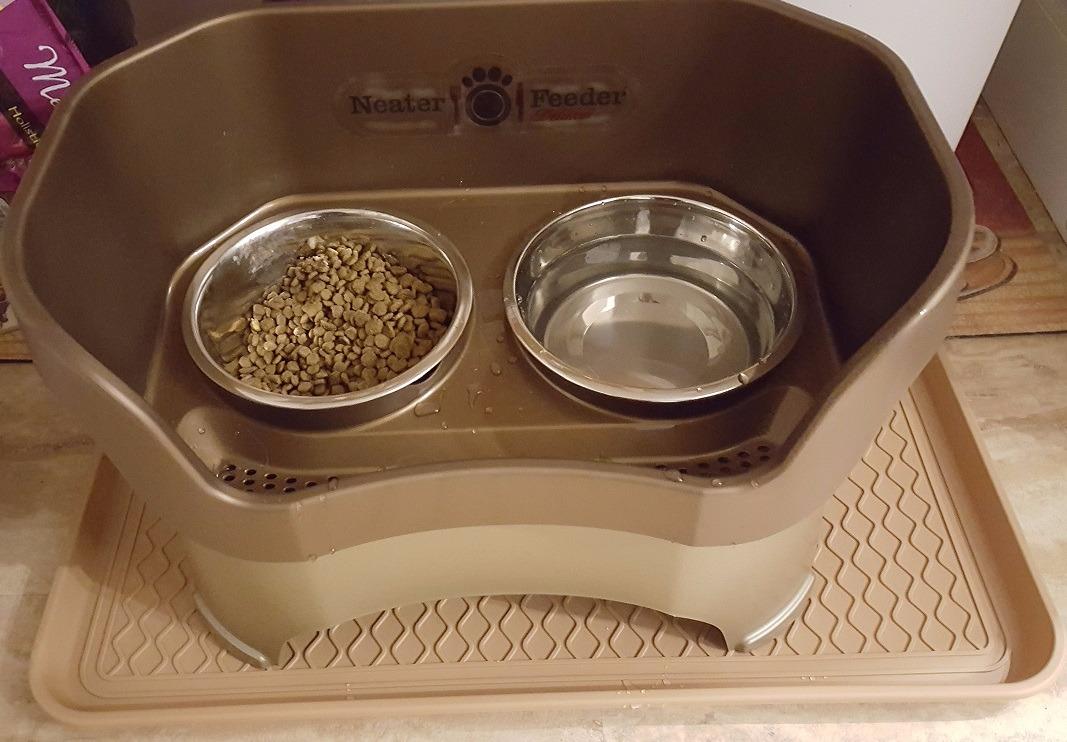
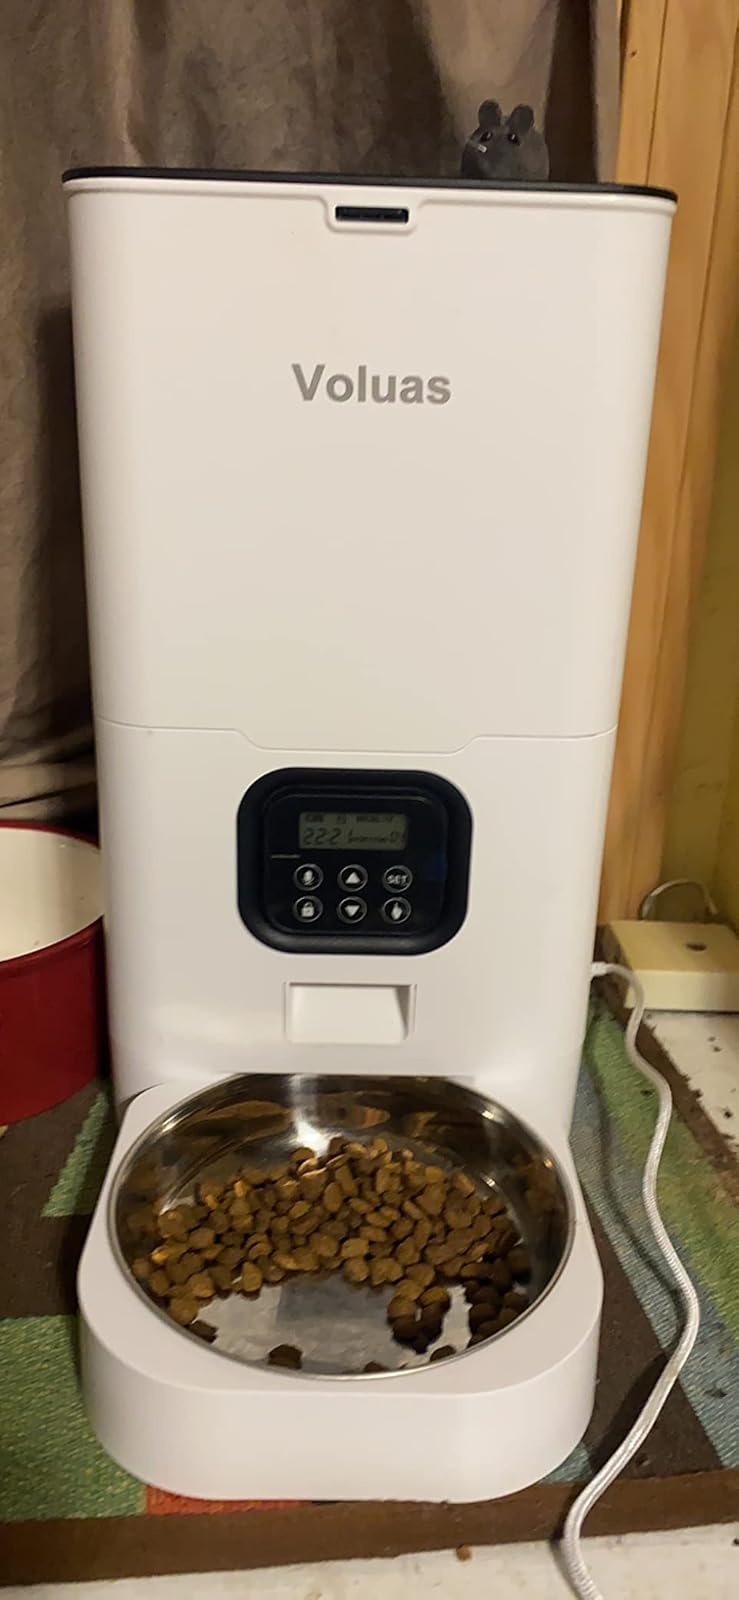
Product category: items_feeder
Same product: no